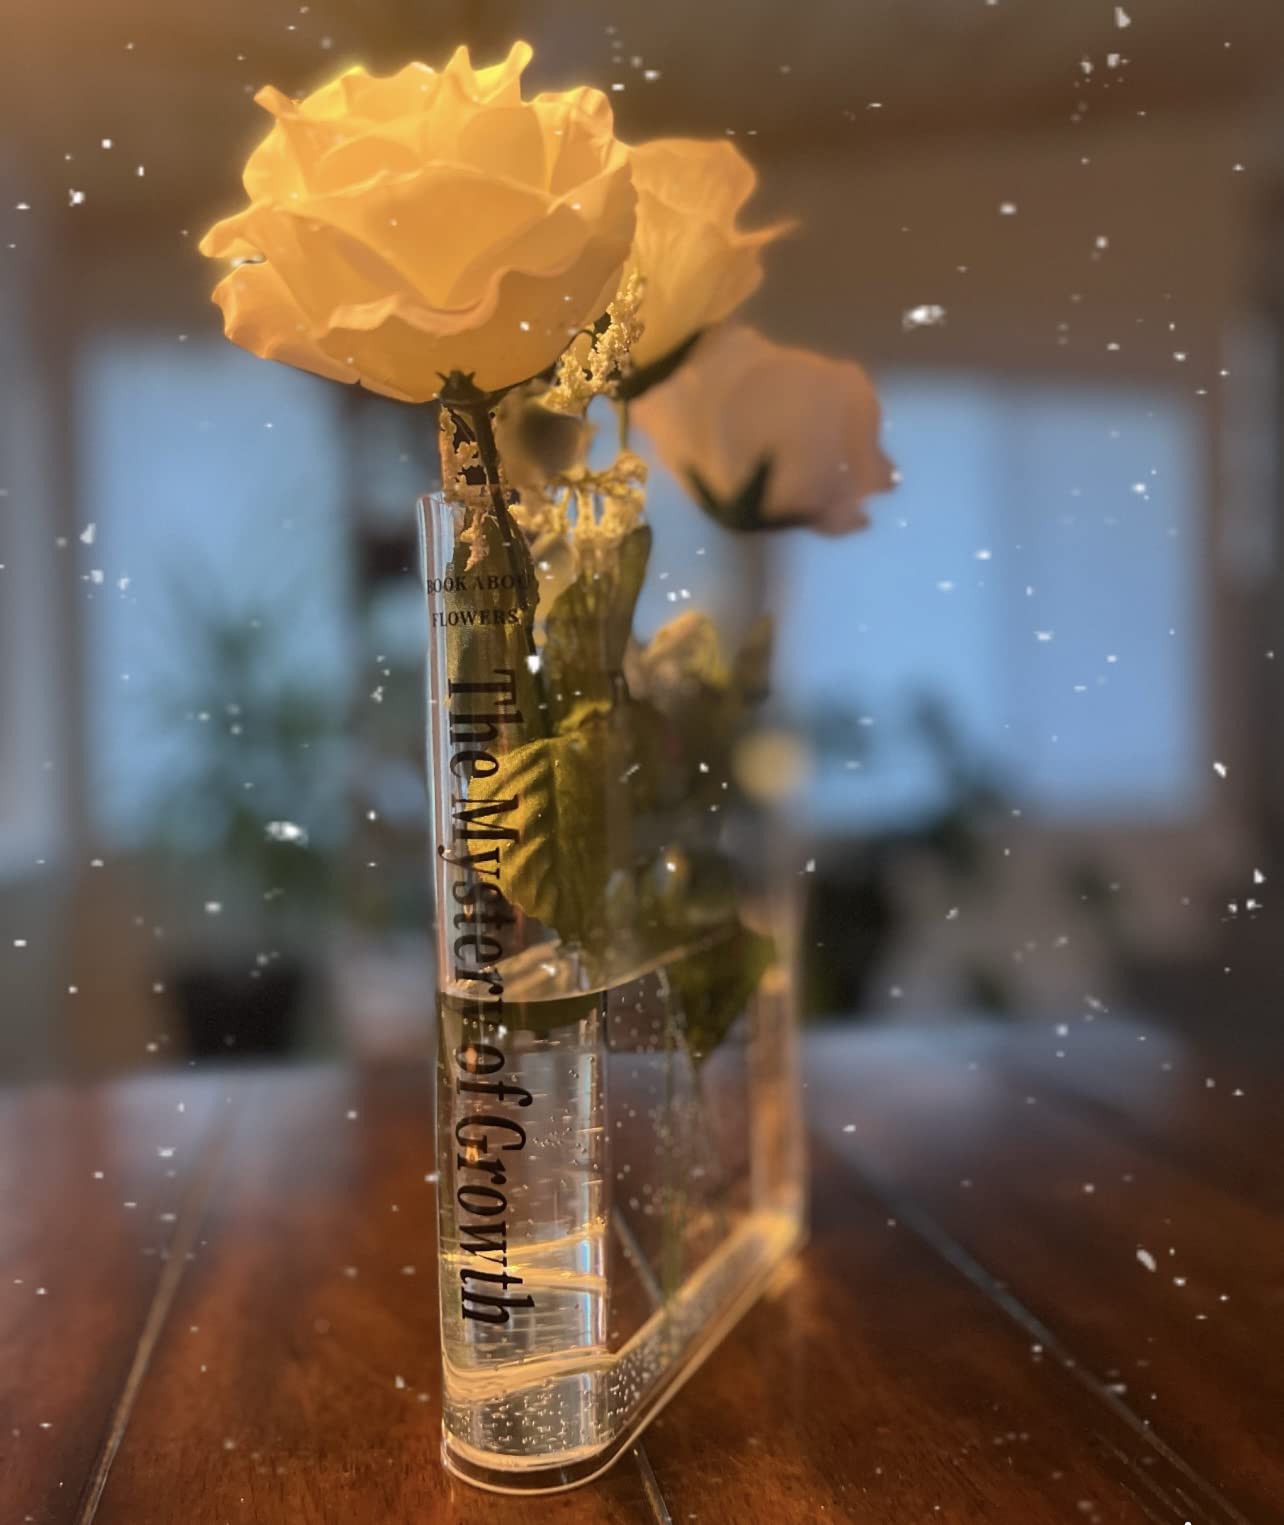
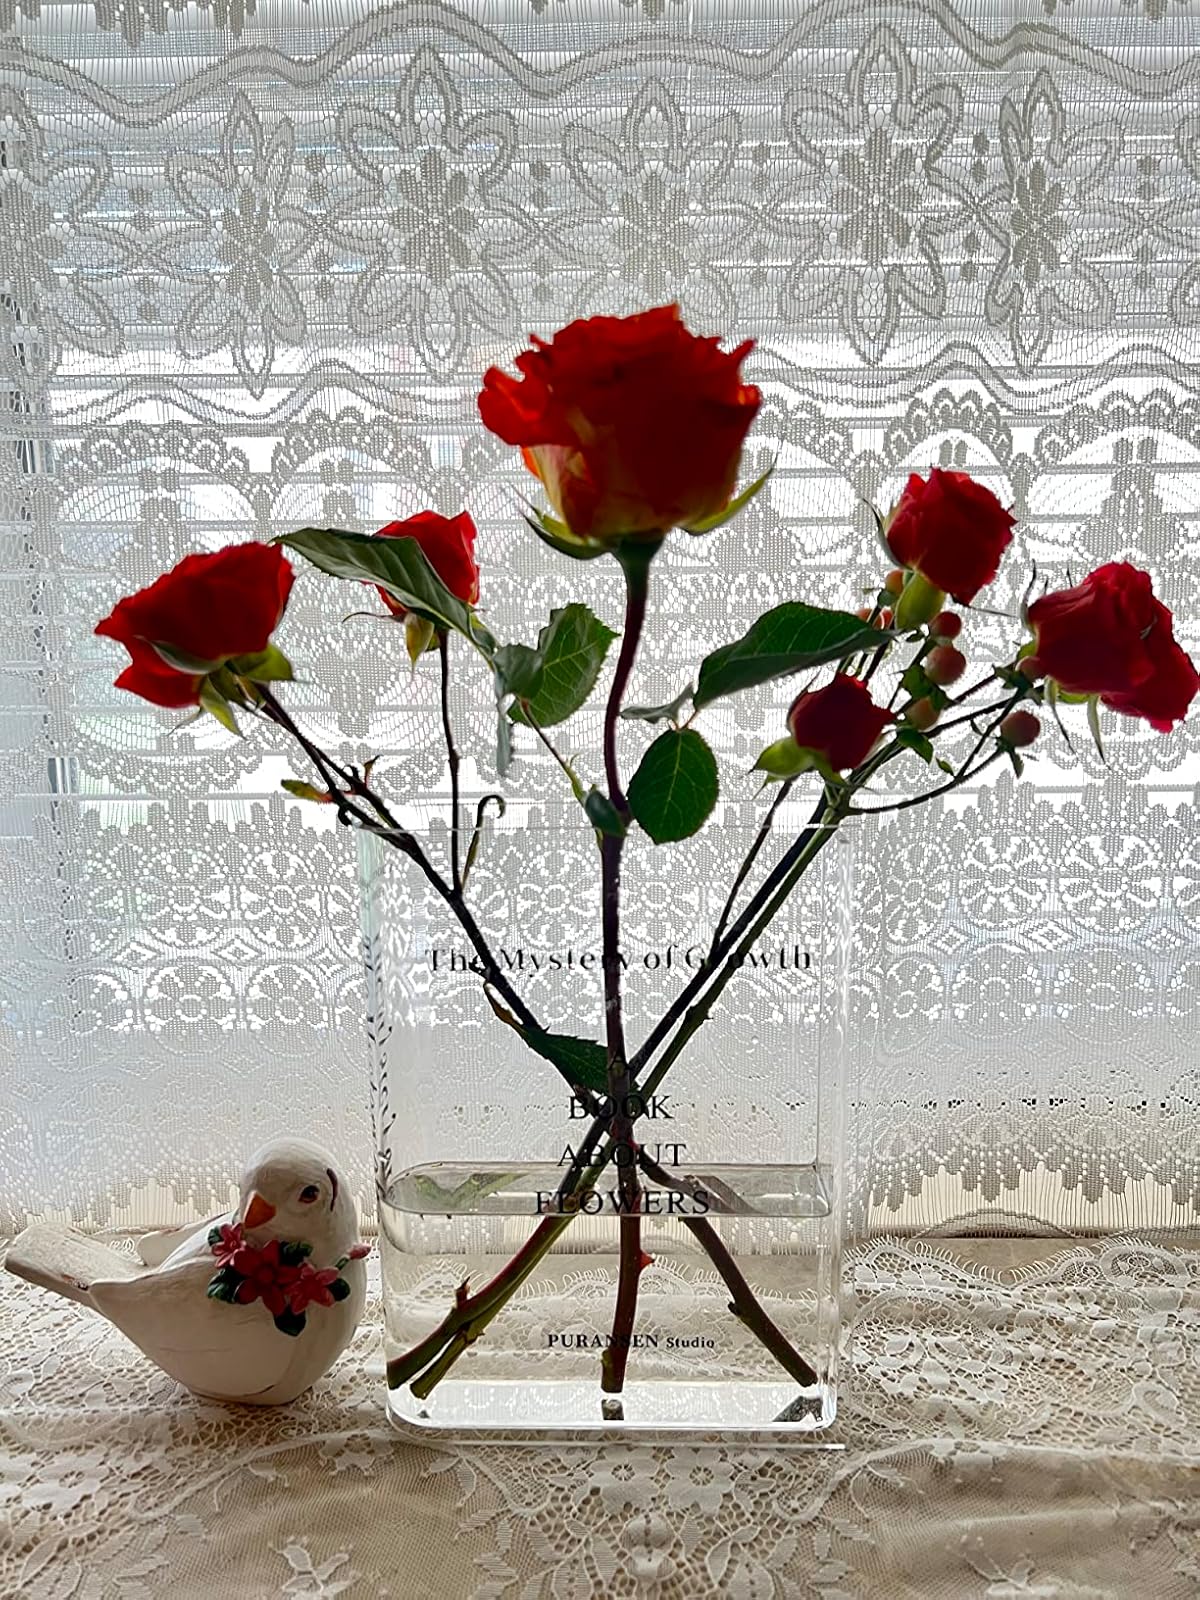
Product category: vase
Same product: yes